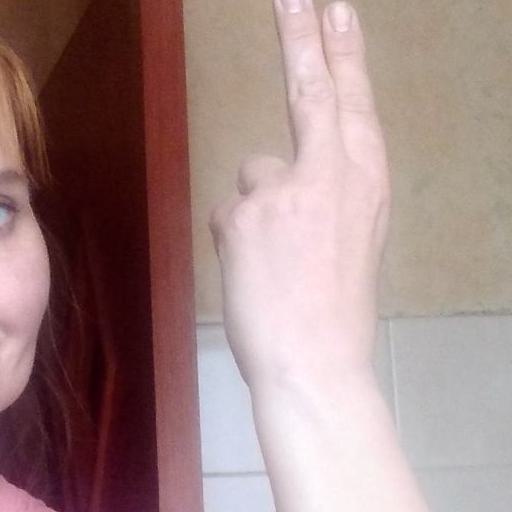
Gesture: two_up_inverted